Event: Nepal Earthquake
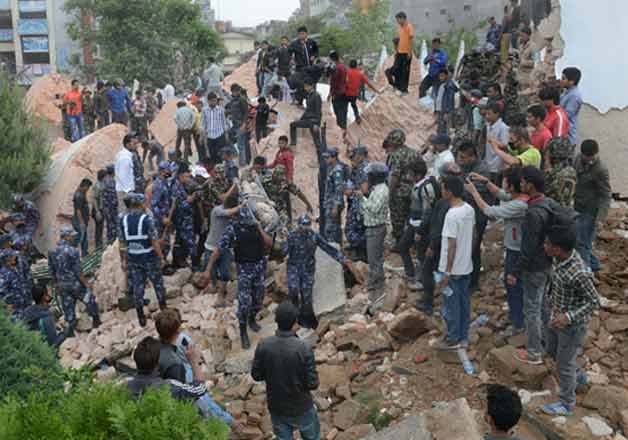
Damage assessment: damage